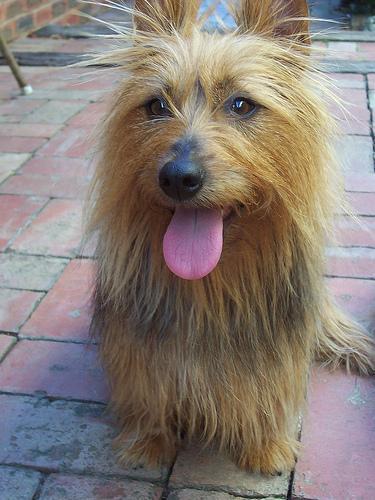
Australian_terrier